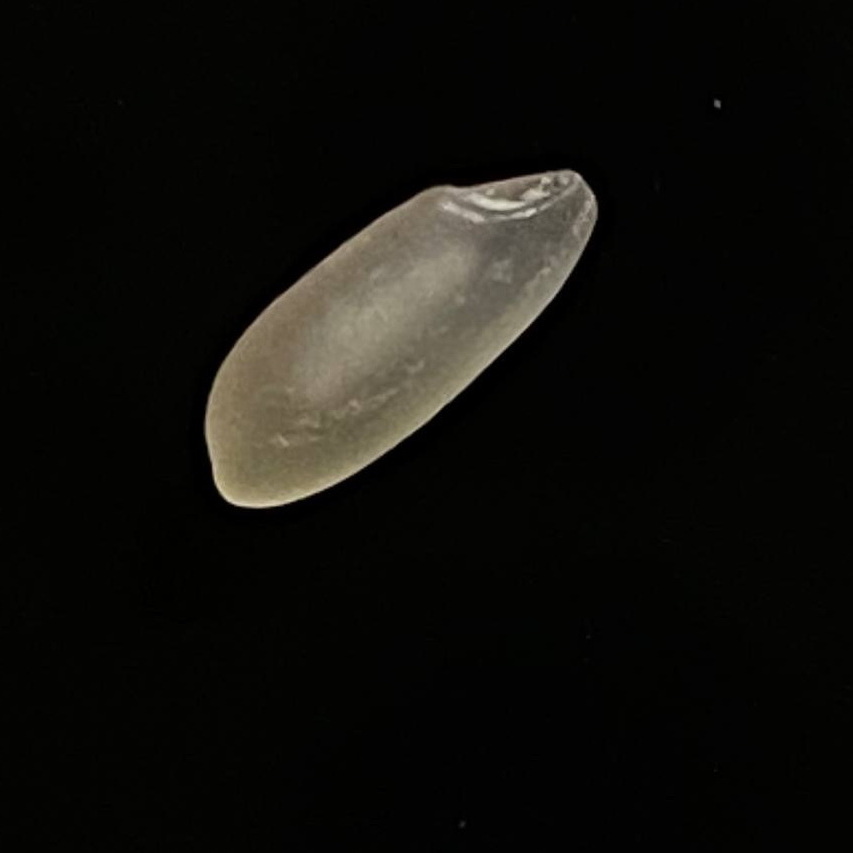
Rice variety: Subol_Lota